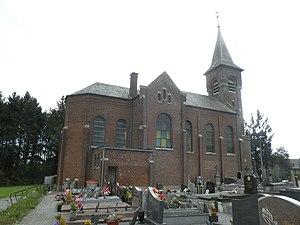
église Saint-Martin de Semousies